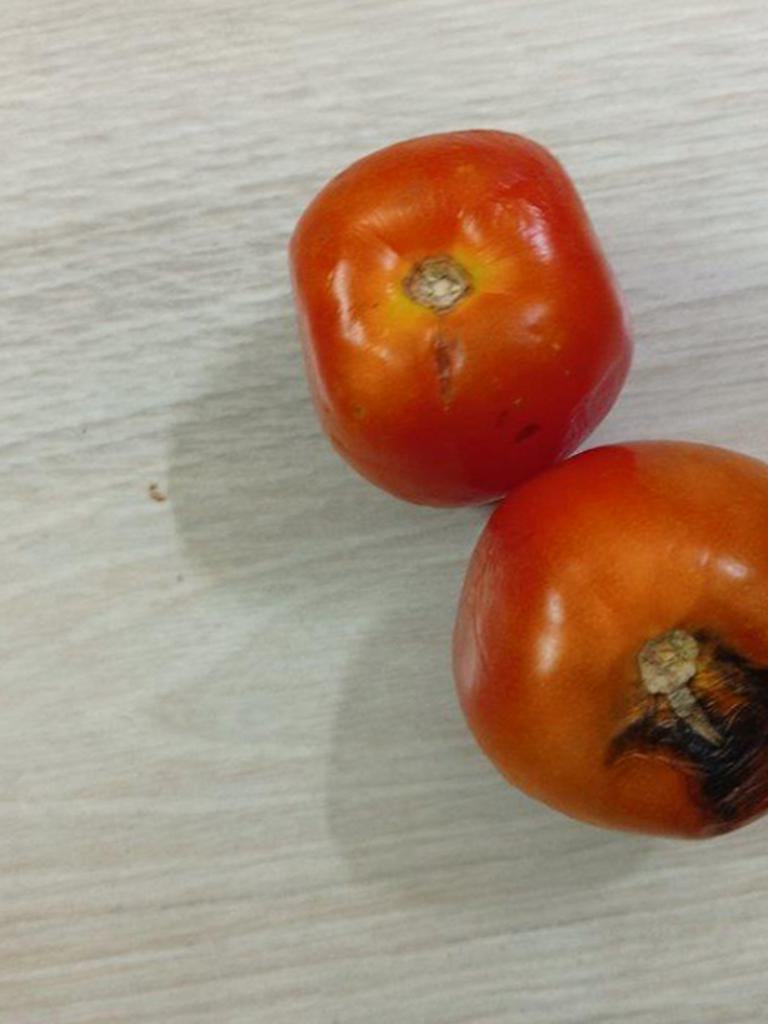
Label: Rotten